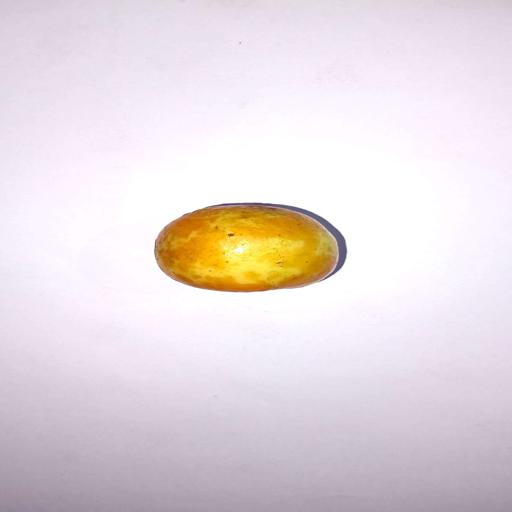
Label: healthy